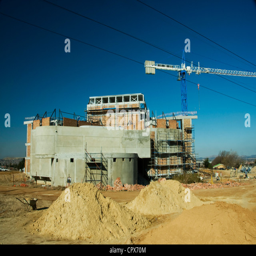
overall shot of a construction site , with cranes